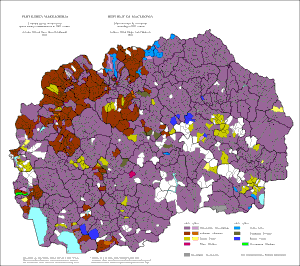
Les Macédoniens slaves sont les habitants slaves méridionaux de la région de Macédoine. La majorité des Macédoniens slaves vivent en Macédoine du Nord, pays issu de la dislocation de la Yougoslavie, indépendant depuis 1992, mais on trouve des minorités slavo-macédoniennes à l'Est de l'Albanie, au Sud-Ouest de Bulgarie, en Grèce du Nord et en Serbie méridionale, ainsi que dans la diaspora.
La Macédoine du Nord, en forme longue la république de Macédoine du Nord, est un pays d'Europe du Sud situé dans la péninsule des Balkans.
Les Turcs de Macédoine forment le troisième groupe ethnique de la Macédoine du Nord, derrière les Macédoniens et les Albanais. Ils représentaient, avec 77 959 personnes, 3,9 % de la population totale du pays en 2002 et sont concentrés principalement dans l'ouest du pays. La plupart sont venus après la conquête turque de l'Empire byzantin au XIVᵉ siècle et ont laissé un important héritage culturel. Depuis que la Macédoine s'est affranchie de l'Empire ottoman au début du XXᵉ siècle, la minorité turque diminue continuellement. Ils sont en majorité dans deux municipalités du pays, Tsentar Joupa et Plasnitsa.
La géographie de la République de Macédoine du Nord est caractéristique de celle de la péninsule balkanique par l'emprise des massifs montagneux qui s'étendent sur le pays et les multiples climats qui s'y croisent. Classée parmi les plus petits États européens, la Macédoine du Nord connaît en effet aussi bien le climat de montagne que le climat méditerranéen, et elle reçoit autant l'influence de la mer Égée que celle de l'Adriatique ou de la mer Noire.
Les Albanais forment la principale minorité de Macédoine du Nord. Ils représentaient 25,2 % de la population totale du pays en 2002, derrière les Macédoniens. Les Macédoniens albanophones sont reconnus constitutionnellement comme minorité et possèdent quelques droits spécifiques. Ils se concentrent principalement dans le nord-ouest du pays, entre Koumanovo, Tetovo et Struga.